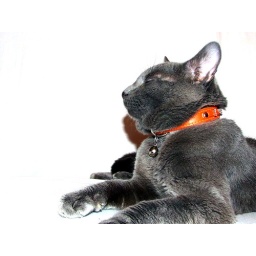
Davey sitting on a white sheet. And I just messed around with the brightness.